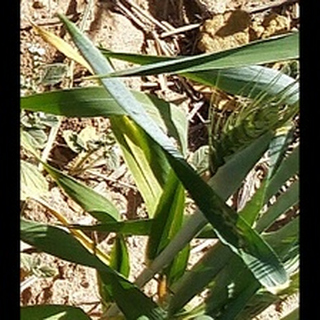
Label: healthy_wheat